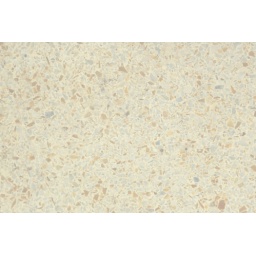
Found: original floors in our 1961 house under our dreadful carpet. Poured travertine with recycled glass chips. Yay.